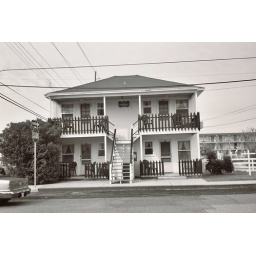
castle in the sand